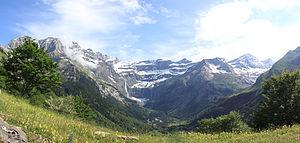
Vue panoramique du Cirque de Gavarnie, prise d'un promontoire situé au dessus du village."
Le Parc National des Pyrénées ou encore le Parc National des Pyrénées Occidentales, créé en 1967 par Pierre Chimits, est l'un des onze parcs nationaux de France, situé au sud du pays dans la partie occidentale du massif montagneux des Pyrénées, à cheval sur les départements des Hautes-Pyrénées et des Pyrénées-Atlantiques.